History of the Jews in Thessaloniki

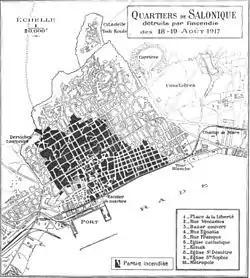
Low-lying districts, where a majority of Jews lived, were seriously affected by the Great Thessaloniki Fire of 1917

The Jewish community was pioneer in the establishment of the first newspapers in the city. Some of them included: La Epoca (1875), El Avenir, La Nation, La Liberdad, La Tribuna Libera, La Solidaridad Obradera, and after 1912, Avanti, La Nueva Epoca, El Liberal, El Consejero, El Combate, El Martillo, Pro Israel, La Esperanza, Accion, El Tiempo, El Macabeo, El Popular, El Professional, Messagero and many more.